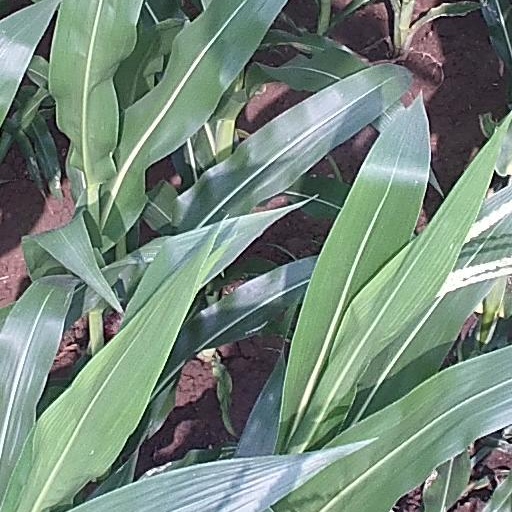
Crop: maize; corn